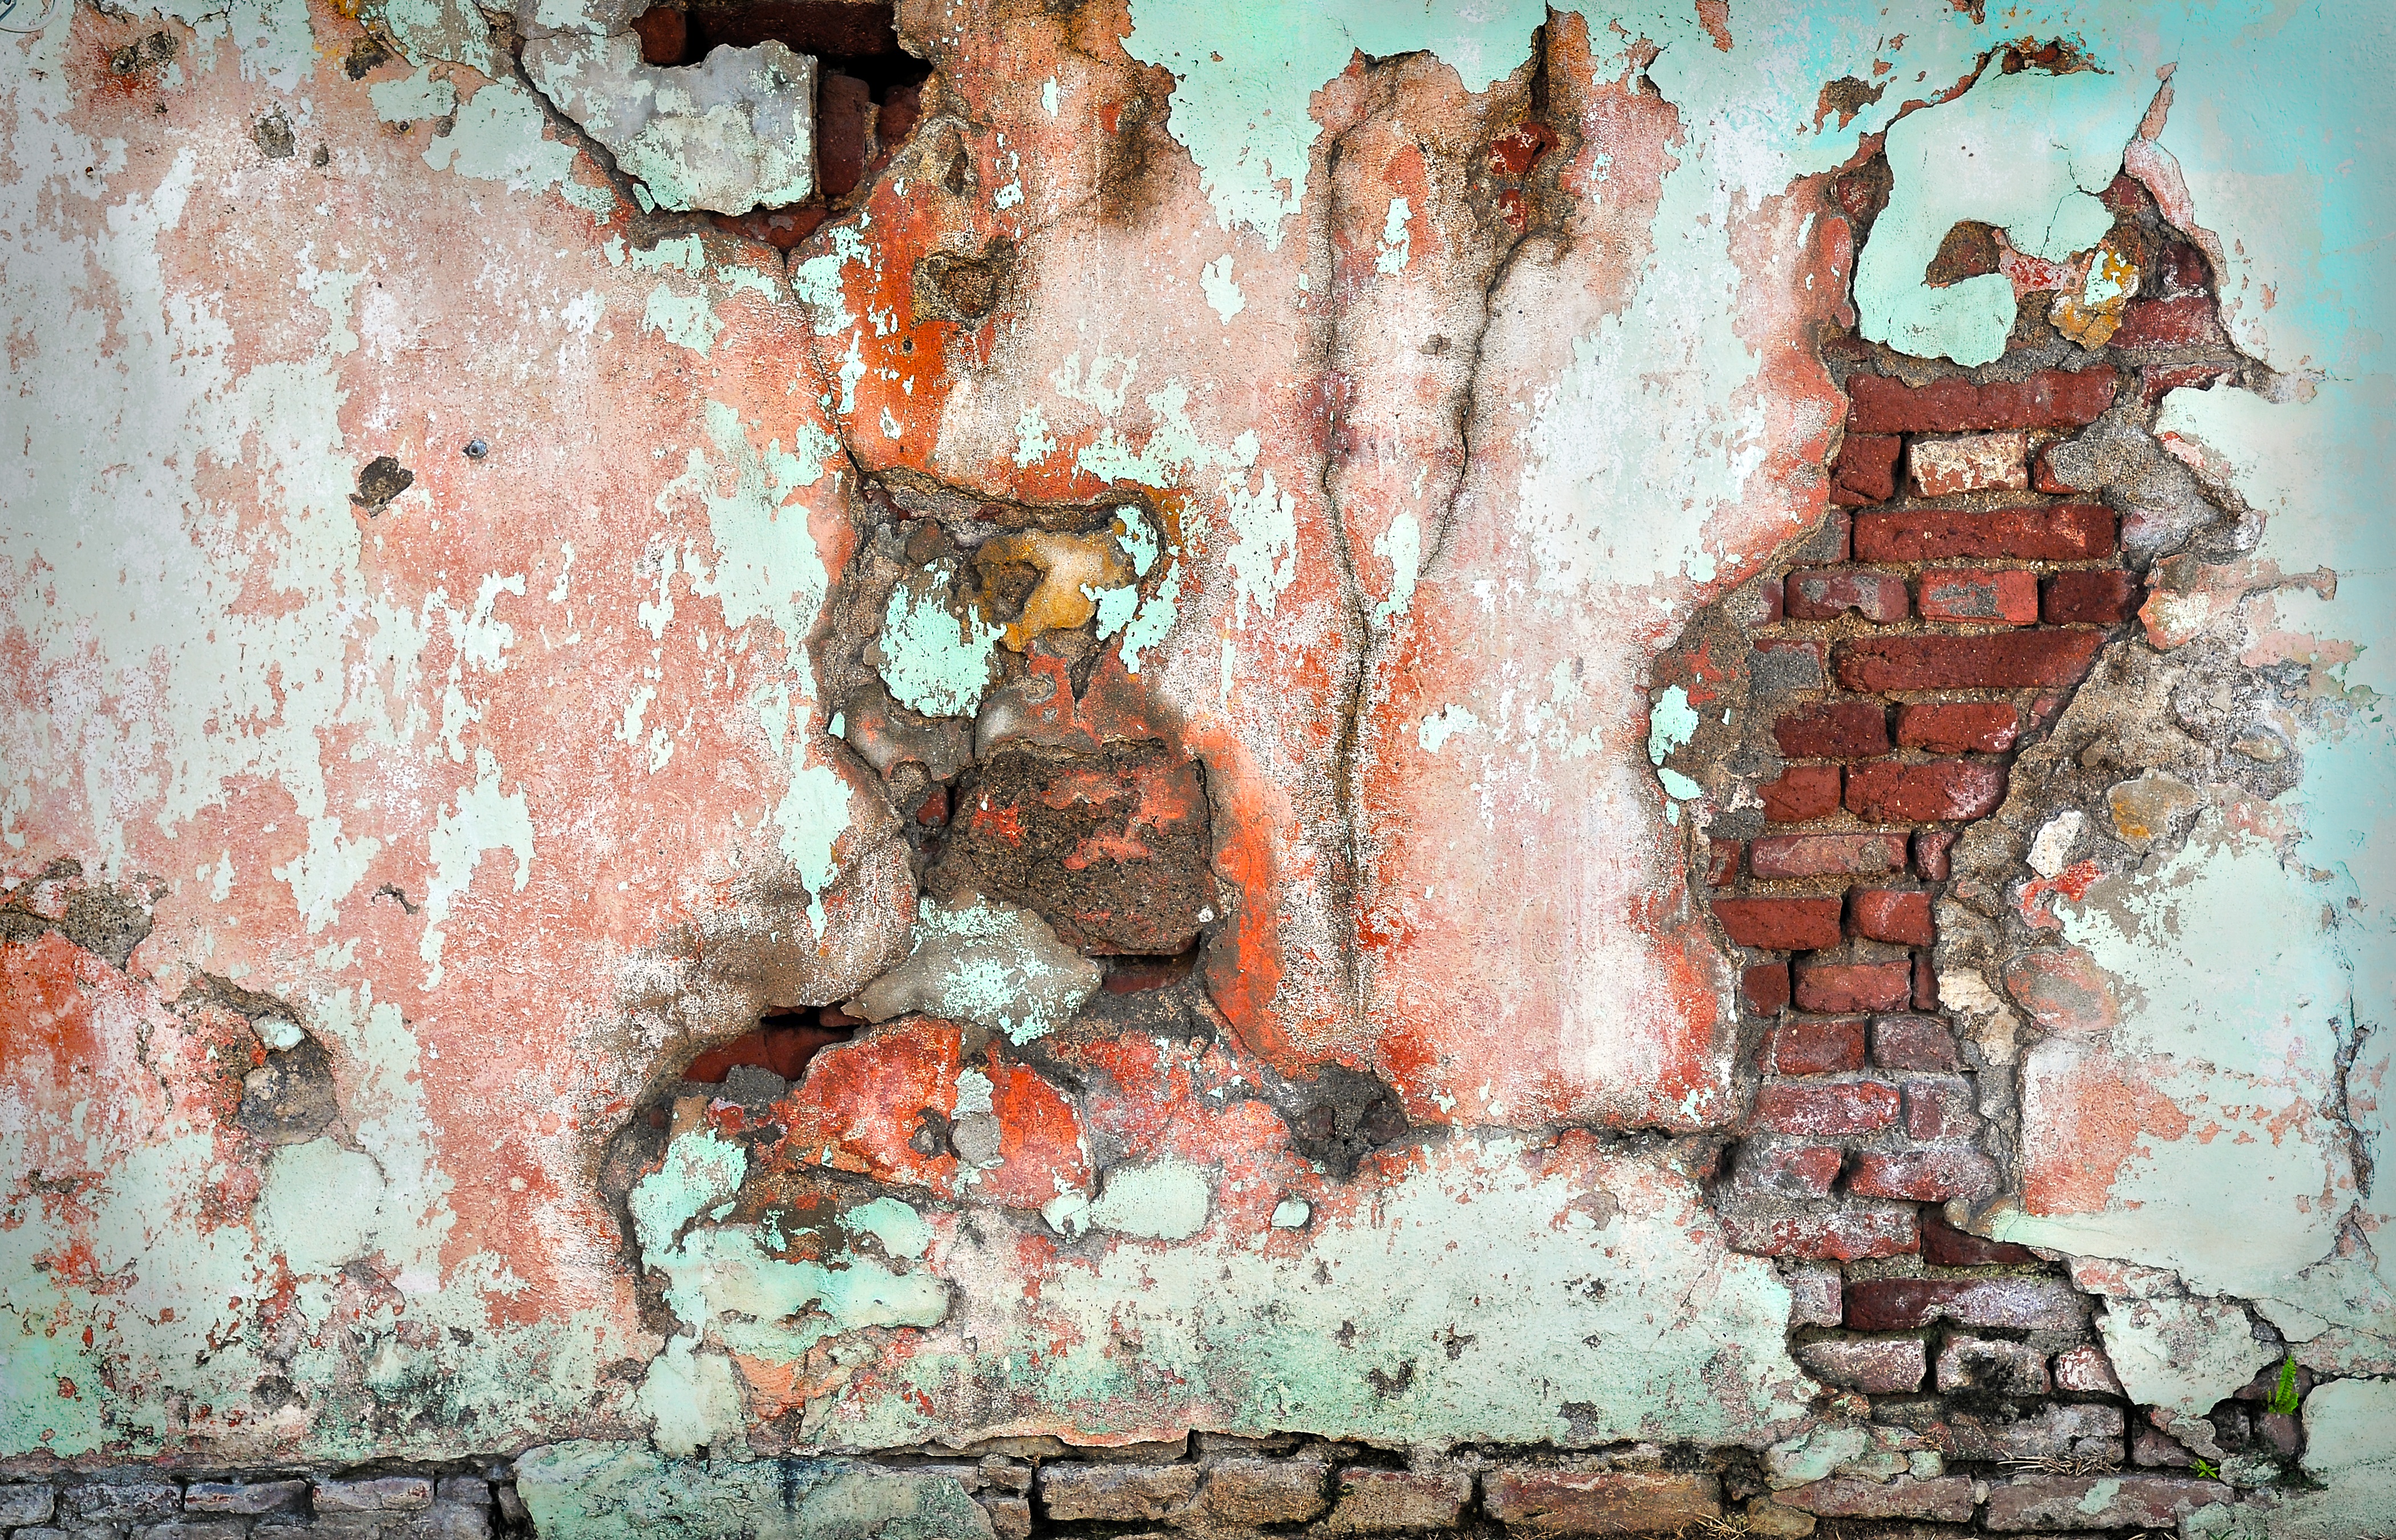
tree, abstract, wood, texture, wall, color, brick, material, painting, art, background, modern art, watercolor paint, ancient history